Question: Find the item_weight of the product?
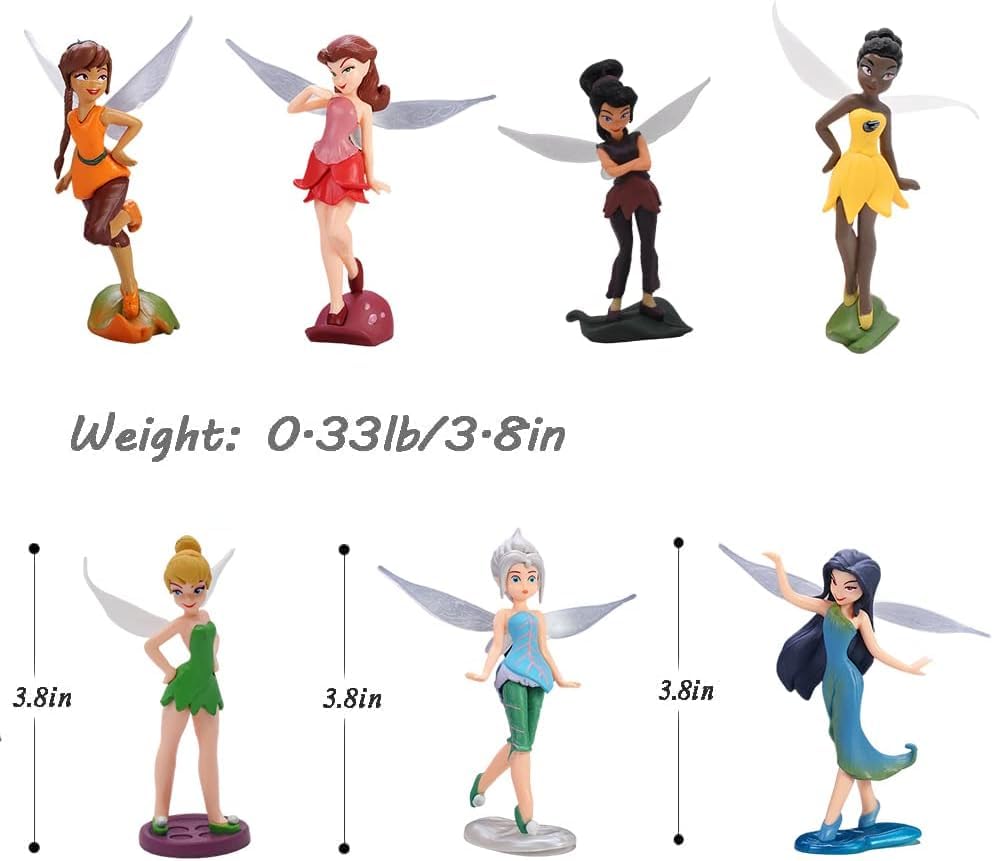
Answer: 0.33 pound